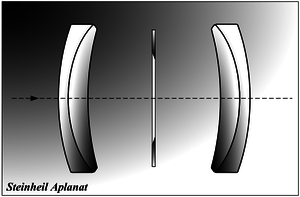
L'Aplanat est un objectif photographique créé par John Henry Dallmeyer en 1866. Il est constitué de deux doublets accolés, chacun composé d'un ménisque convergent et d'un ménisque divergent. Cet objectif ne montre pas de distorsion puisqu'il est symétrique et pouvait avoir une ouverture allant jusqu'à f/6. Il a été utilisé pendant plus de 60 ans.